Julia Evans Reed

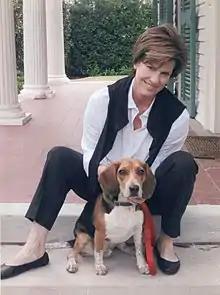

Julia Evans Reed (September 11, 1960 – August 28, 2020) was a Mississippi Delta born author, journalist, columnist, speaker, and socialite. Reed wrote several books on cooking, entertaining, and affluent southern lifestyle and culture.